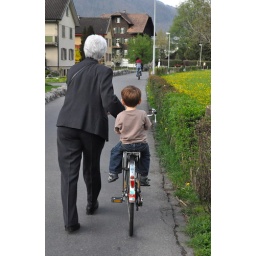
Phineas riding home from the train station in Stans with Mary